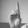
ASL letter: D